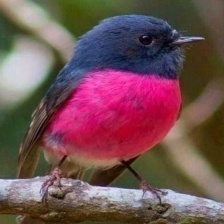
Species: PINK ROBIN
Scientific name: PETROICA RODINOGASTER
ImageNet parent category: robin